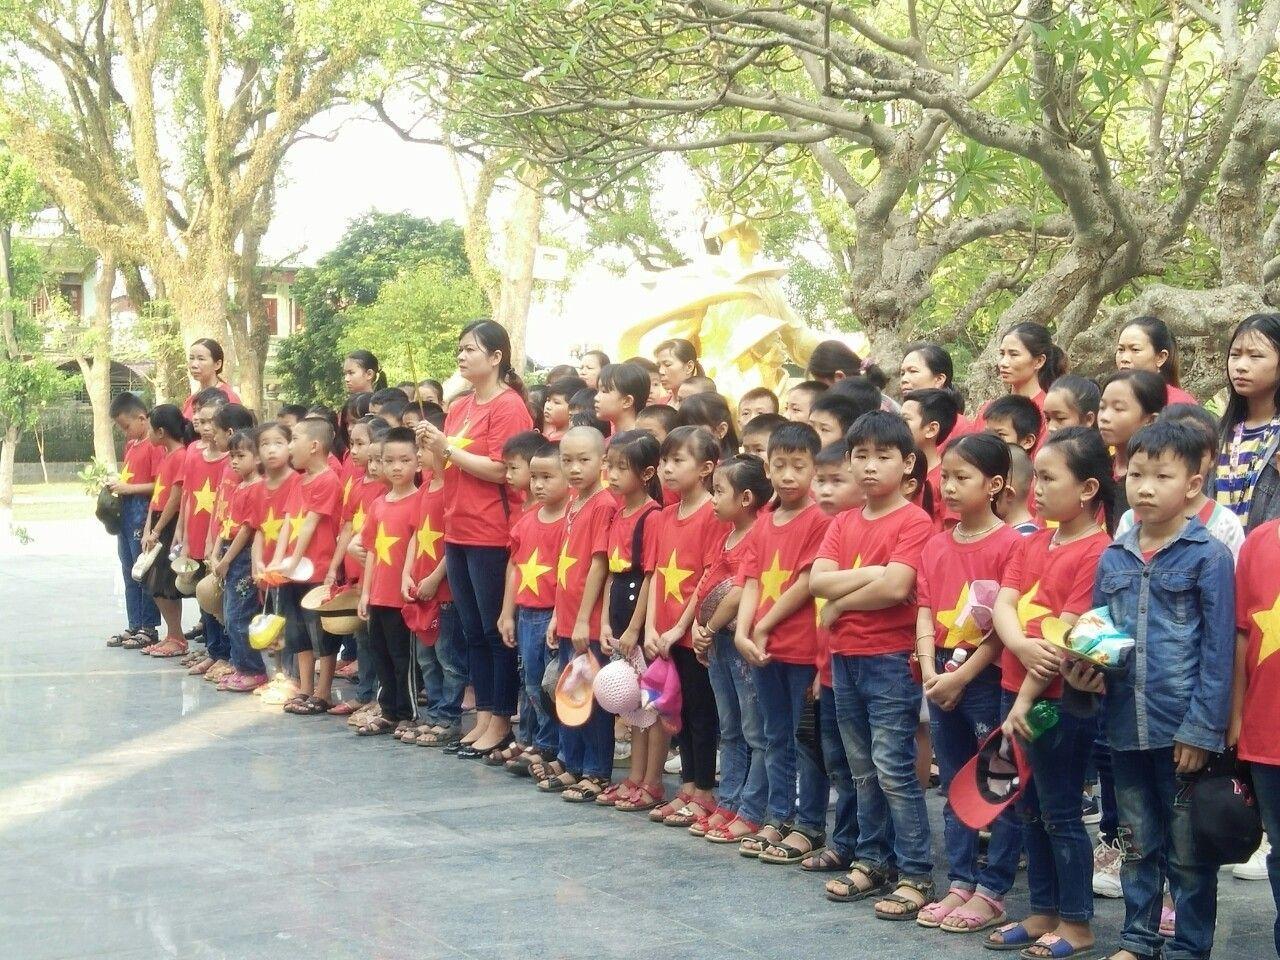
có một người phụ nữ mặc áo đỏ đang càm trên tay một cây nhang